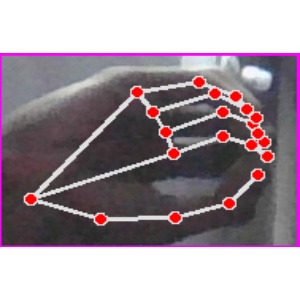
अक्षर: ठ